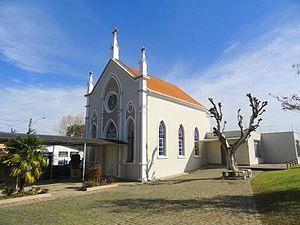
La communauté São Romédio est un quartier de Caxias do Sul, au Rio Grande do Sul, fondé en 1876 au début de l'immigration italienne au Brésil.